Veil Nebula

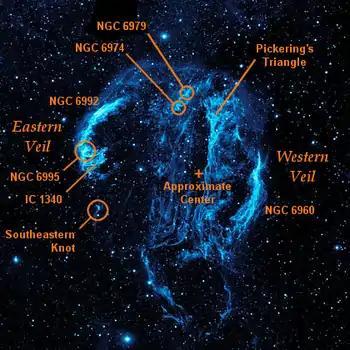
NASA photograph of the Cygnus Loop in ultraviolet light, with labels for well-known features. (25 November 2012)

In modern usage, the names "Veil Nebula", "Cirrus Nebula", and "Filamentary Nebula" generally refer to all the visible structure of the remnant, or even to the entire loop itself. The structure is so large that several NGC numbers were assigned to various arcs of the nebula. There are three main visual components: